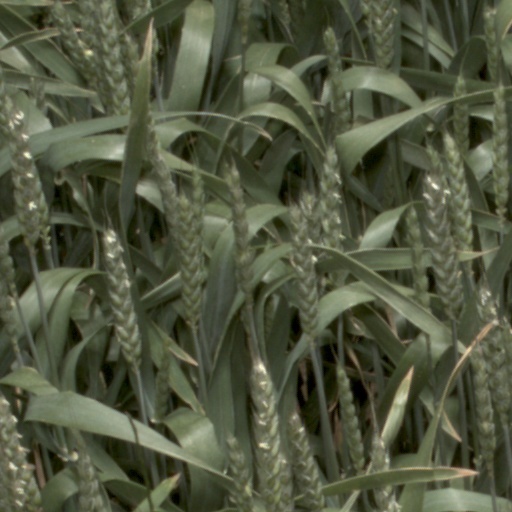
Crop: wheat